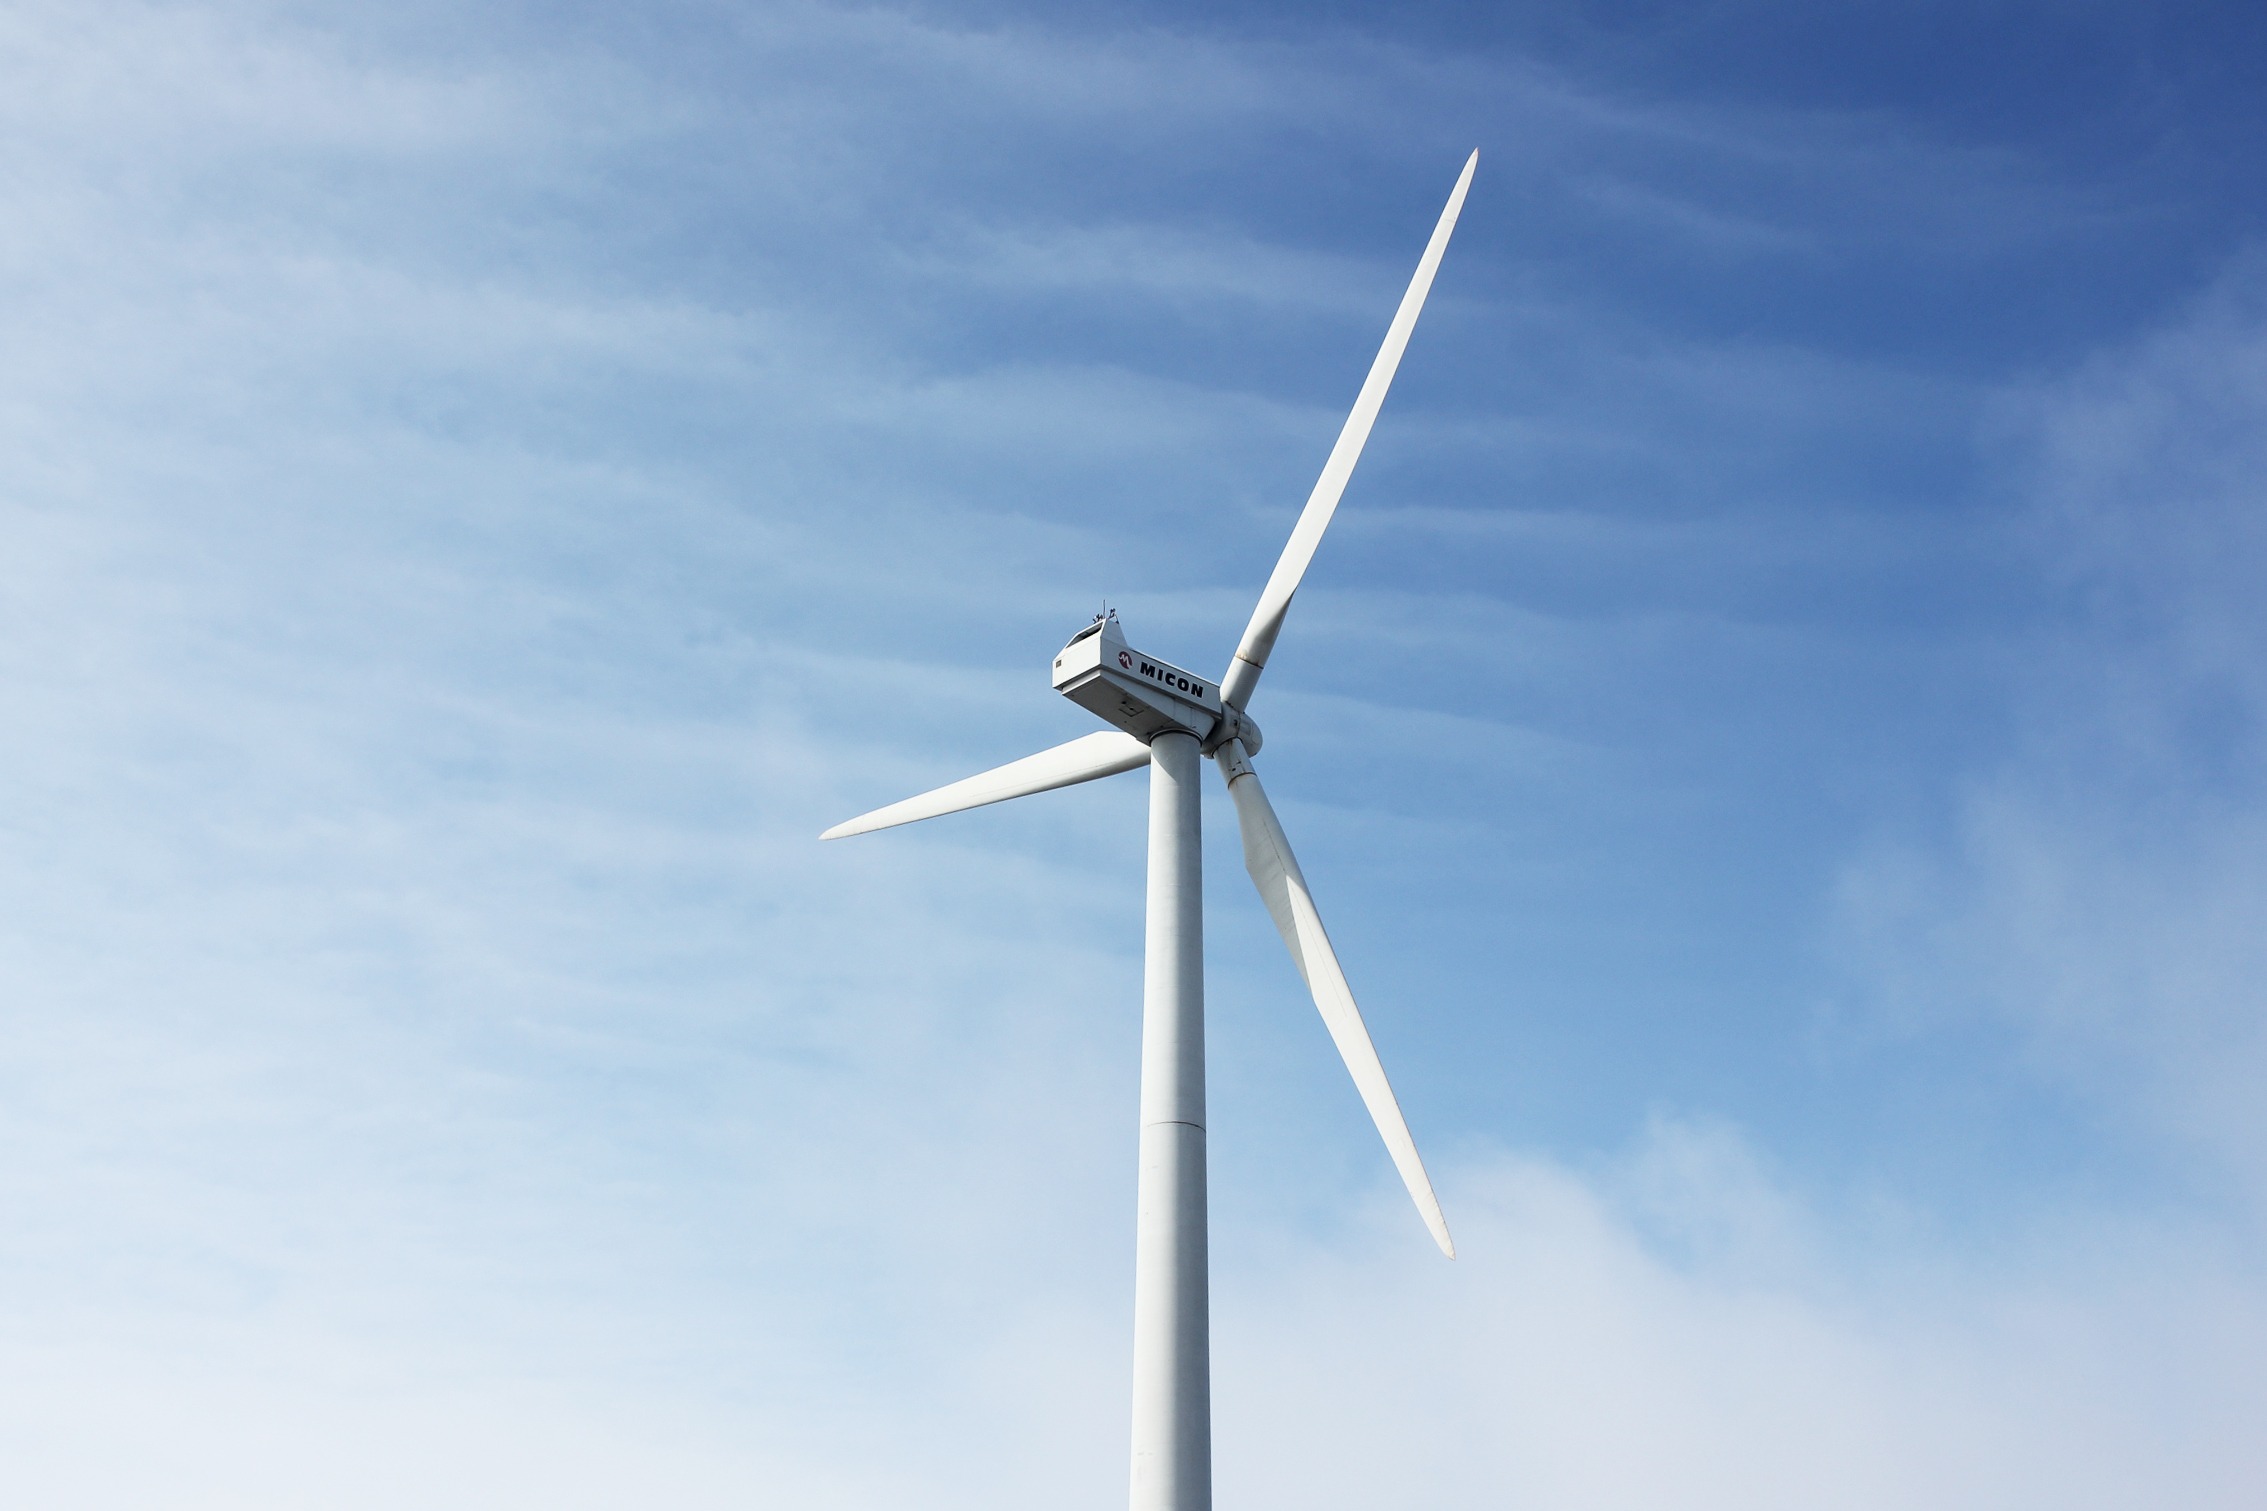
cloud, sky, windmill, wind, mast, machine, wind turbine, energy, blue sky, wind farm, sunny days